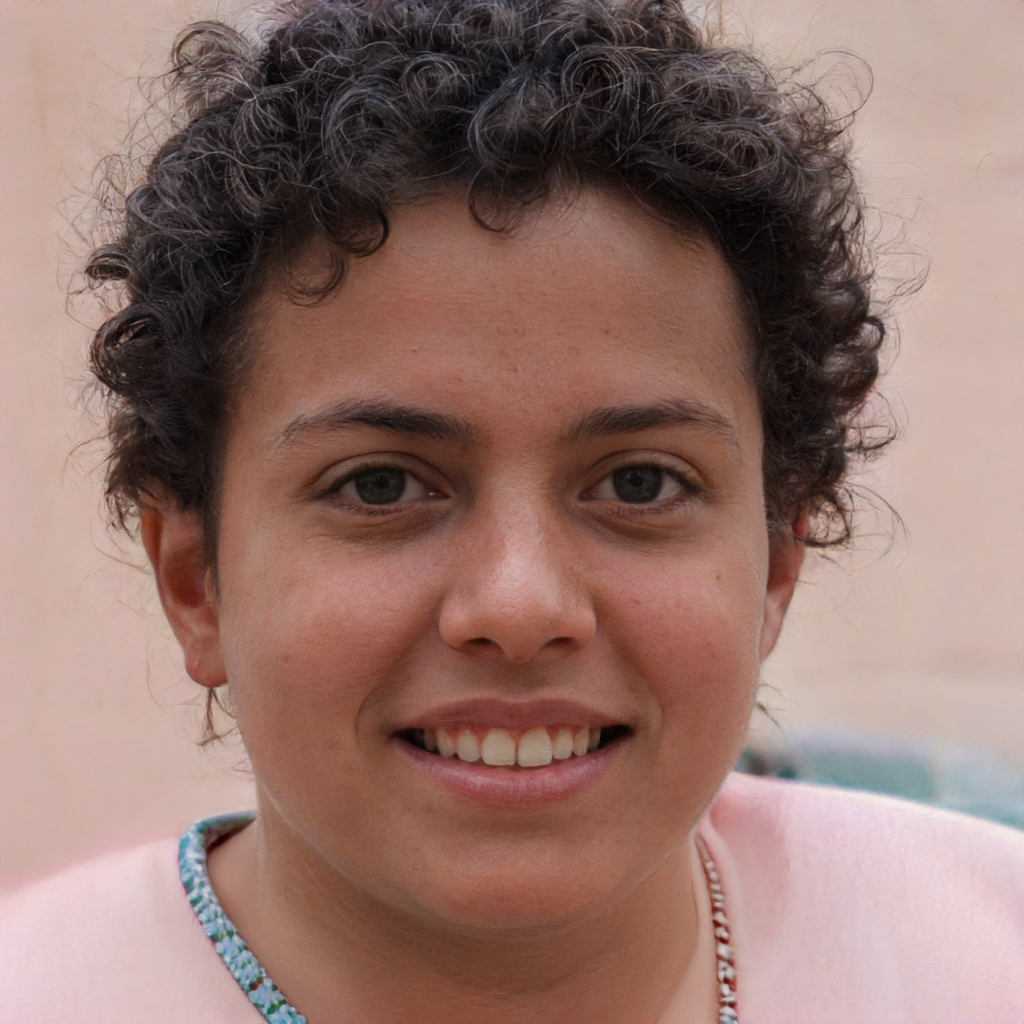
Gender: Female